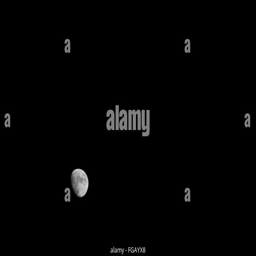
the moon in the night sky